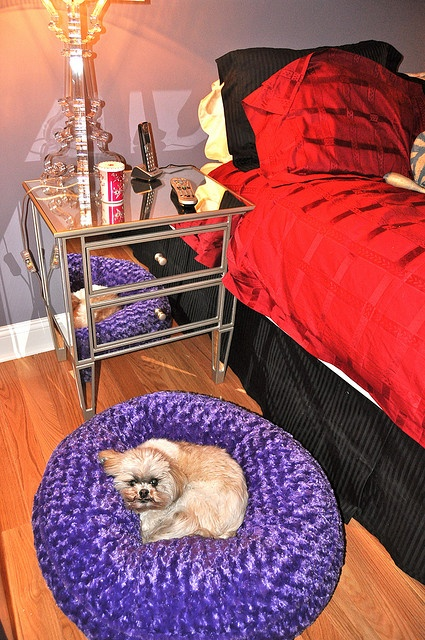
A little dog sleeping in a purple dog bed next to a normal bed.
Two little dogs are cuddled in cushions,one on the floor and other under the table.
A dog laying on a cushion next to a bed and a night stand.
The little dog has it's own purple bed.
Small dog on its bed in a colorful bedroom.